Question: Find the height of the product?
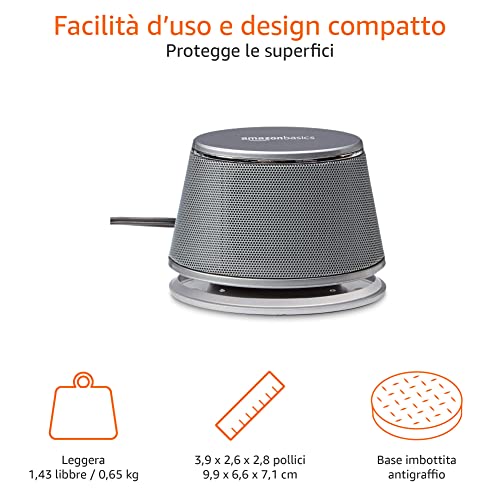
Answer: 7.1 centimetre